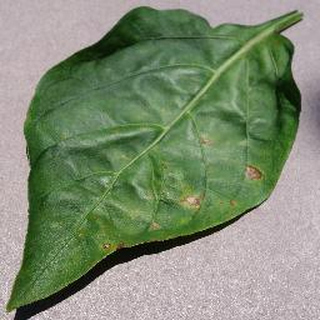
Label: bell_pepper_bacterial_spot